Will Varley

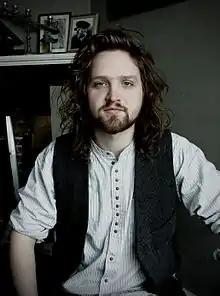

Will Varley (born 7 March 1987) is an English singer-songwriter, musician and visual artist. He is one of the founding members of the arts collective Smugglers Records. Since self releasing his debut album "Advert Soundtracks" in 2011 he has toured extensively across the world as a headline act and opened for the likes of Billy Bragg, Valerie June, and The Proclaimers. He has headlined venues including Union Chapel and Shepherd's Bush Empire. Will’s songs have been covered by acts as diverse as The Pretty Things and Frank Turner. In recent years Will has co-written songs with numerous artists including Skin of Skunk Anansie and Shae Dupuy. His sixth studio album "The Hole Around My Head" was released in 2021.